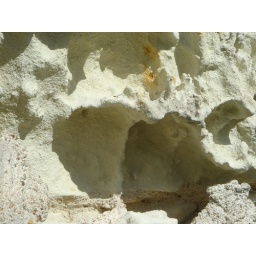
Holes in the house wall